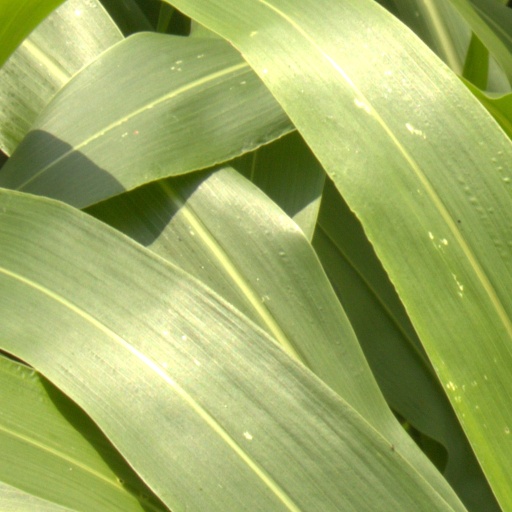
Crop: sorghum